Interstate 55

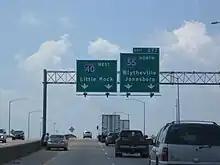
I-55 splits from I-40 here in West Memphis and heads north toward Jonesboro and the Missouri border.

I-55 enters Arkansas from Tennessee as it crosses the Mississippi River on the Memphis & Arkansas Bridge. It overlaps I-40 for approximately in West Memphis. After separating from I-40, I-55 turns northward and runs with US 61 and US 64 until US 64 exits in through Marion. I-55/US 61 continues north through Crittenden County through rural farms of the Arkansas delta, including an interchange with I-555 in Turrell. I-55 passes through Blytheville, where it has a junction with Highway 18 (AR 18) before entering Missouri. I-55 parallels US 61 in its path through Arkansas, which it continues to do after crossing into Missouri.